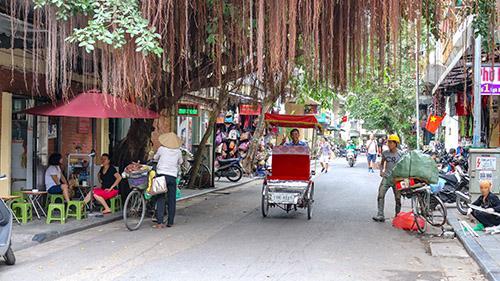
có một chiếc xích lô đang di chuyển trên đường